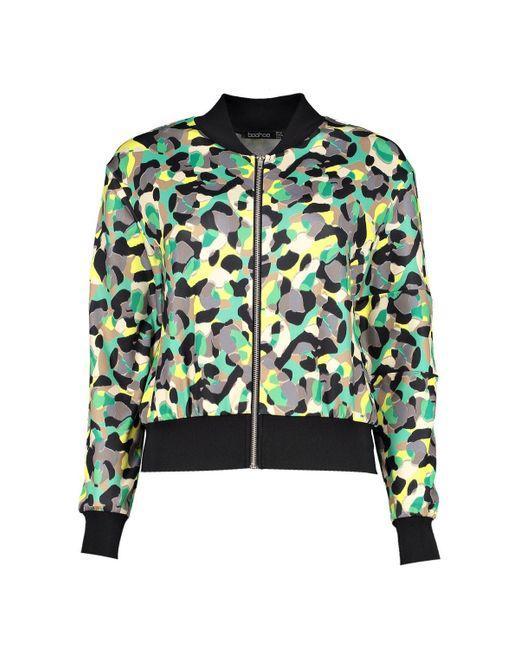
Track-Top mit Allover-Print für Damen